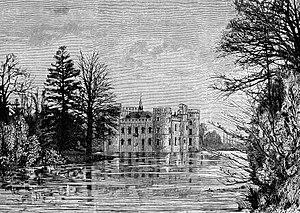
Le château de Bouchout, résidence de l’impératrice Charlotte.
Charlotte de Belgique, née au château de Laeken le 7 juin 1840 et morte le 19 janvier 1927 au château de Bouchout à Meise, est une princesse de Belgique, princesse de Saxe-Cobourg et Gotha et duchesse en Saxe. Elle est l'unique fille de Léopold Iᵉʳ, roi des Belges, et de la reine Louise d'Orléans. En qualité d'épouse de l'archiduc Maximilien d'Autriche, vice-roi de Lombardie-Vénétie puis empereur du Mexique, elle devient, en 1857, archiduchesse d'Autriche, puis, en 1864, impératrice du Mexique.